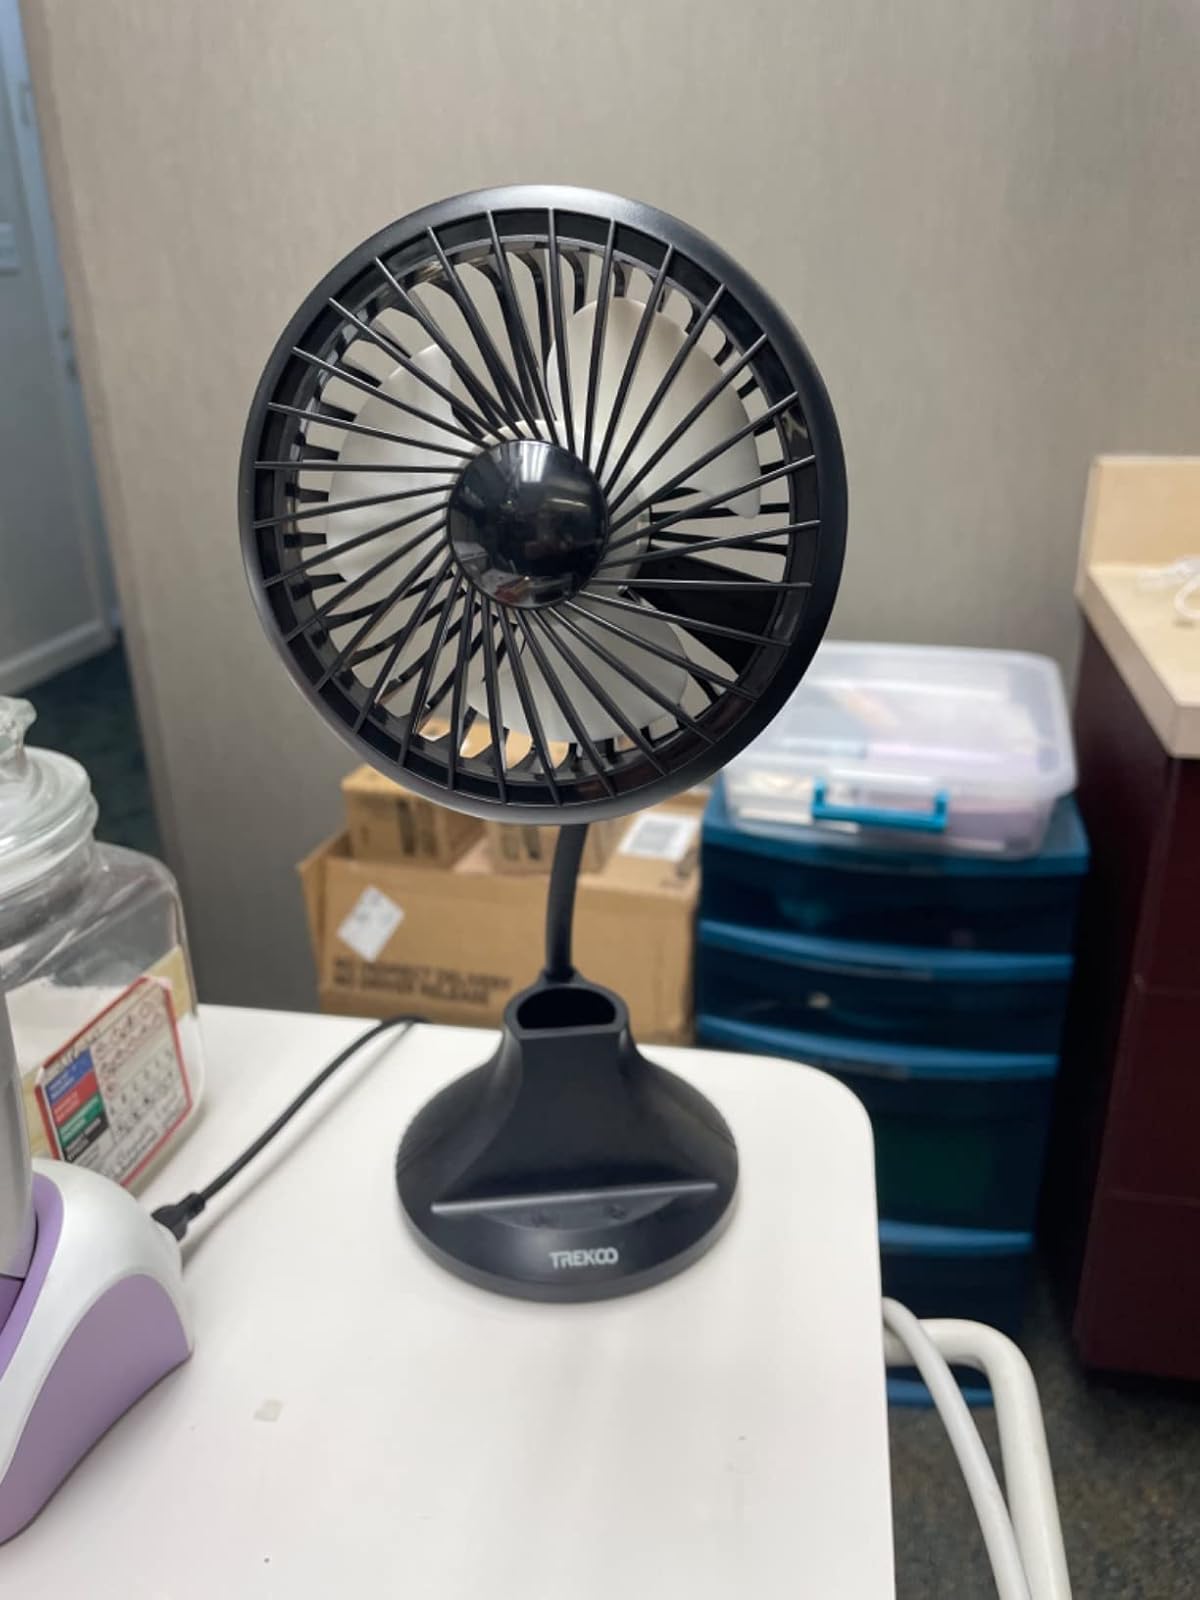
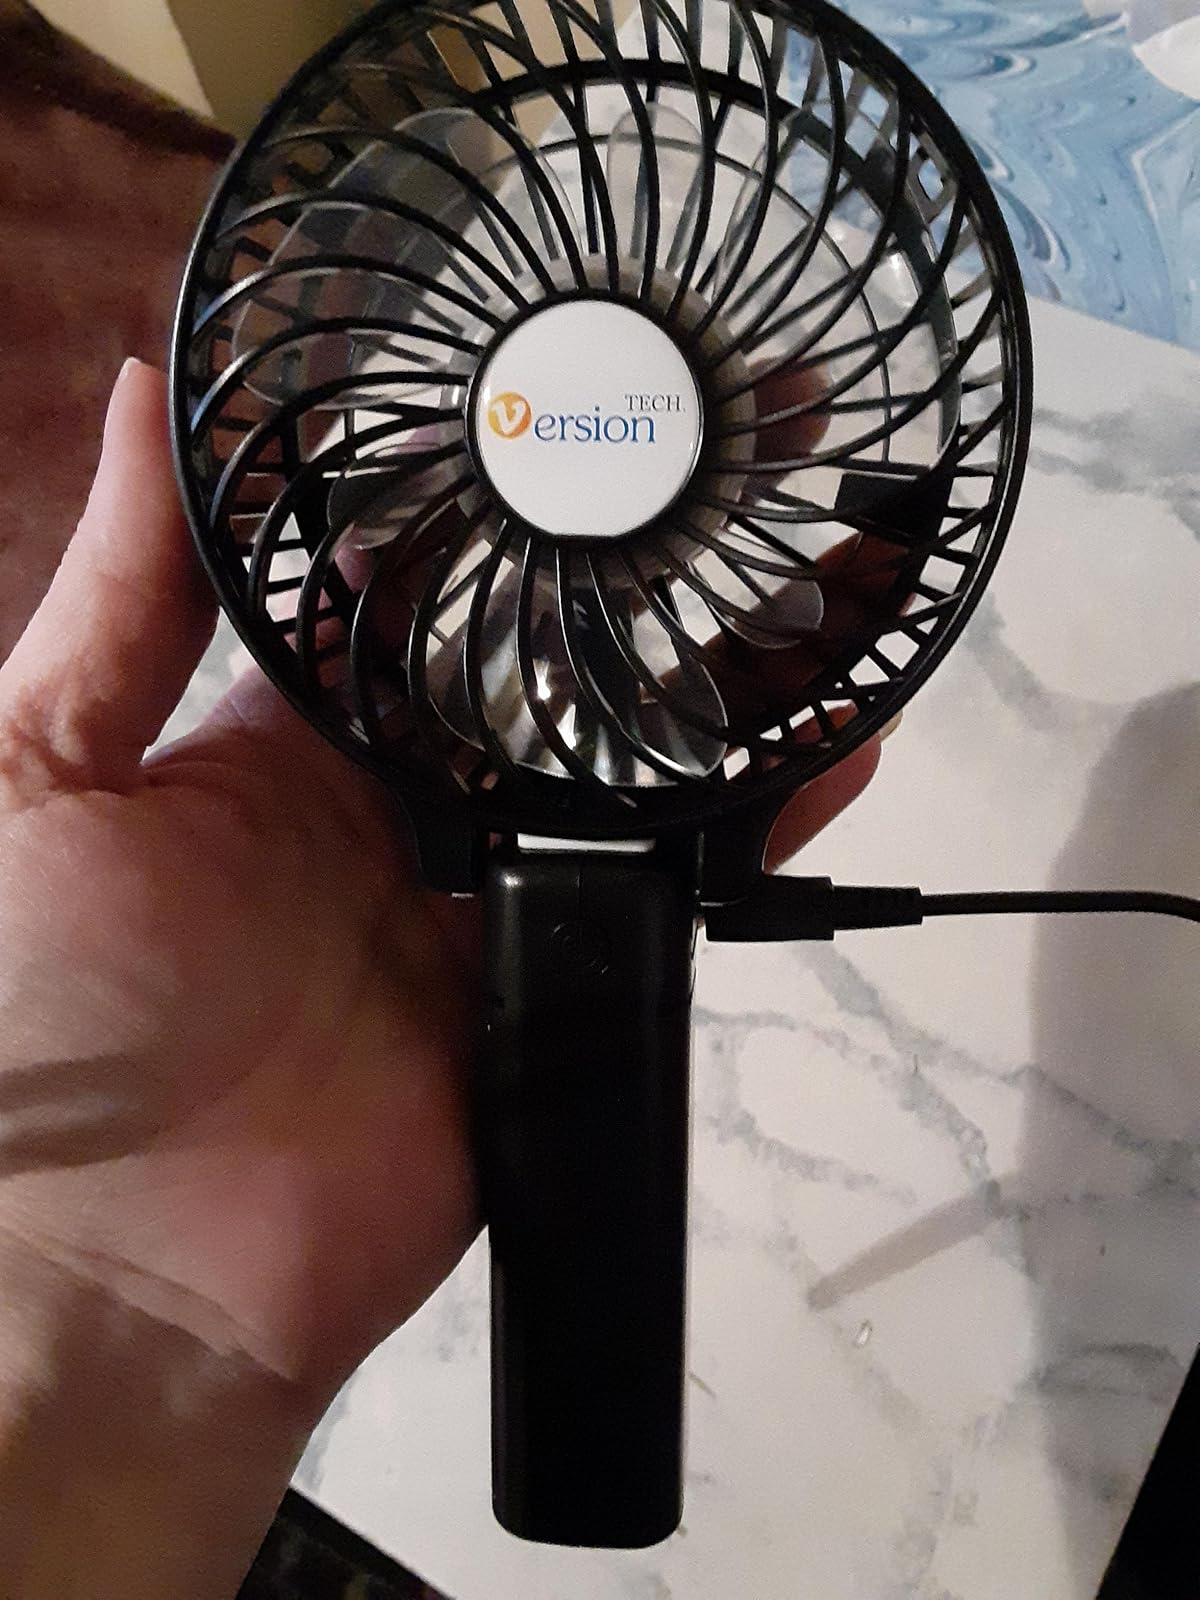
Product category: fan
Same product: no